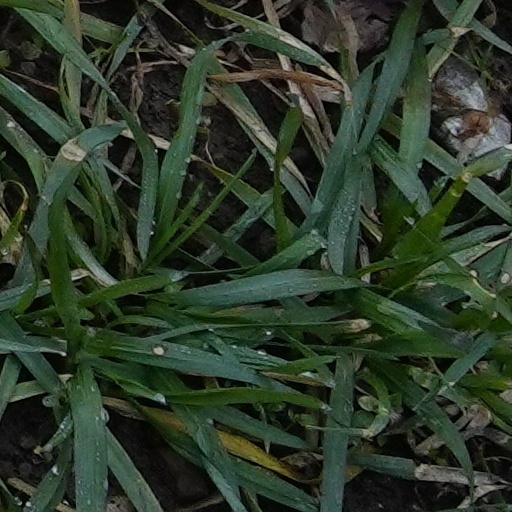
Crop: wheat